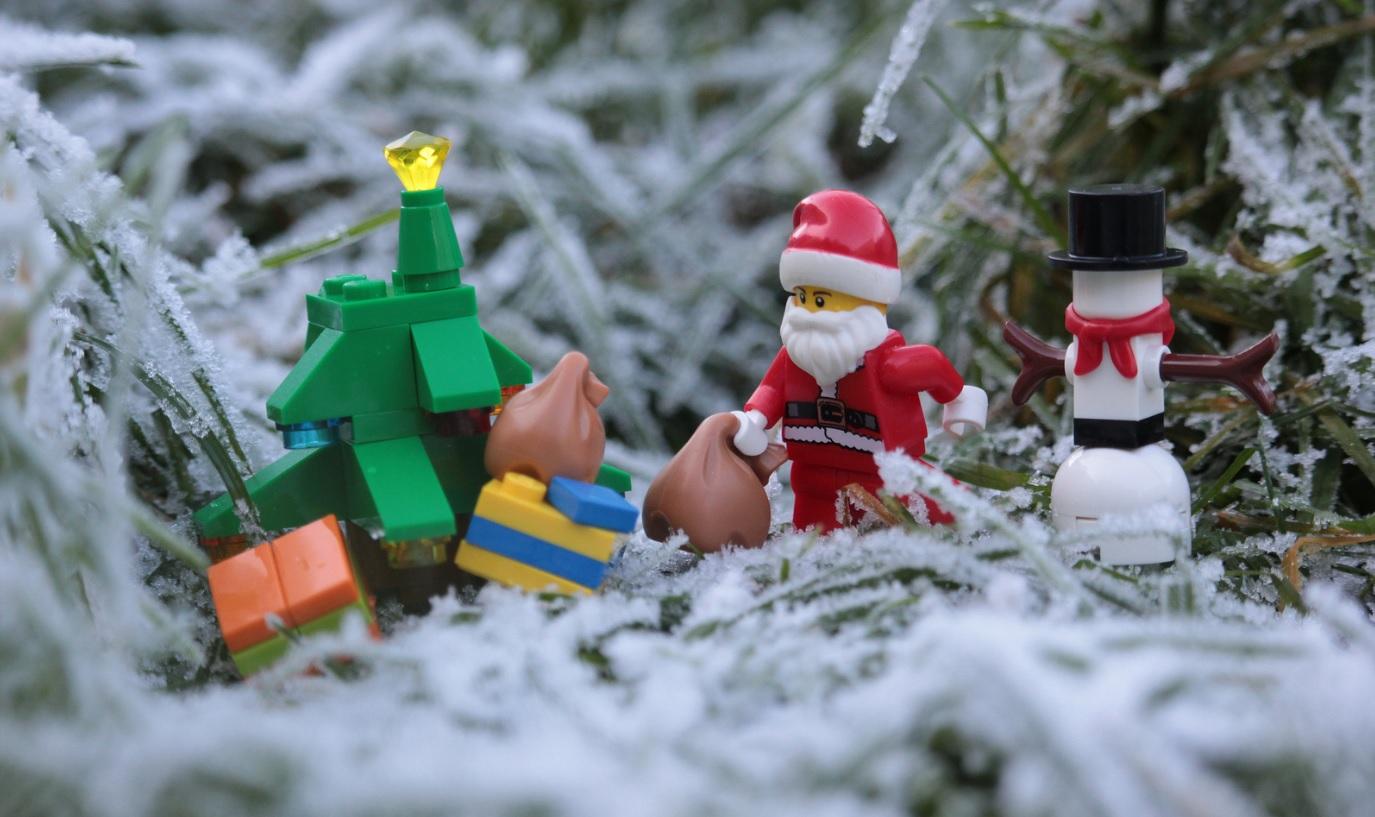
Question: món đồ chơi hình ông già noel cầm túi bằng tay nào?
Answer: tay phải